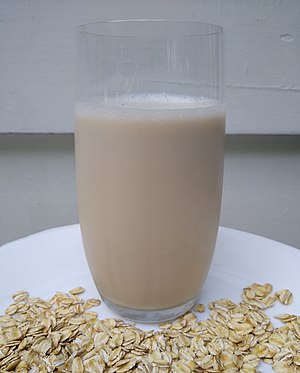
Havremælk
Havremælk er en type plantemælk, der er udvundet fra havre grains ved at ekstrahere plantematerialet med vand. Havremælk har en cremet tekstur og en karakteristisk havregryns-agtig smag, selvom det også sælges kommercielt med forskellige smagsvarianter som bl.a. sødet, usødet, vanilje og chokolade. Til forskel fra andre typer plantemælk, der kan dateres tilbage til 1200-tallet, så er havremælk en moderne opfindelse, der blev udviklet af den svenske videnskabsmand Rickard Öste i begyndelsen af 1990'erne.